Rémy Riou

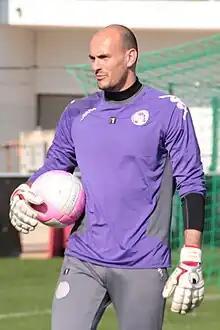
Riou with Toulouse in 2012

Rémy Riou (born 6 August 1987) is a French professional footballer who plays as a goalkeeper for club Paris FC. He was a France youth international having, earned four caps with the country's under-21 team.